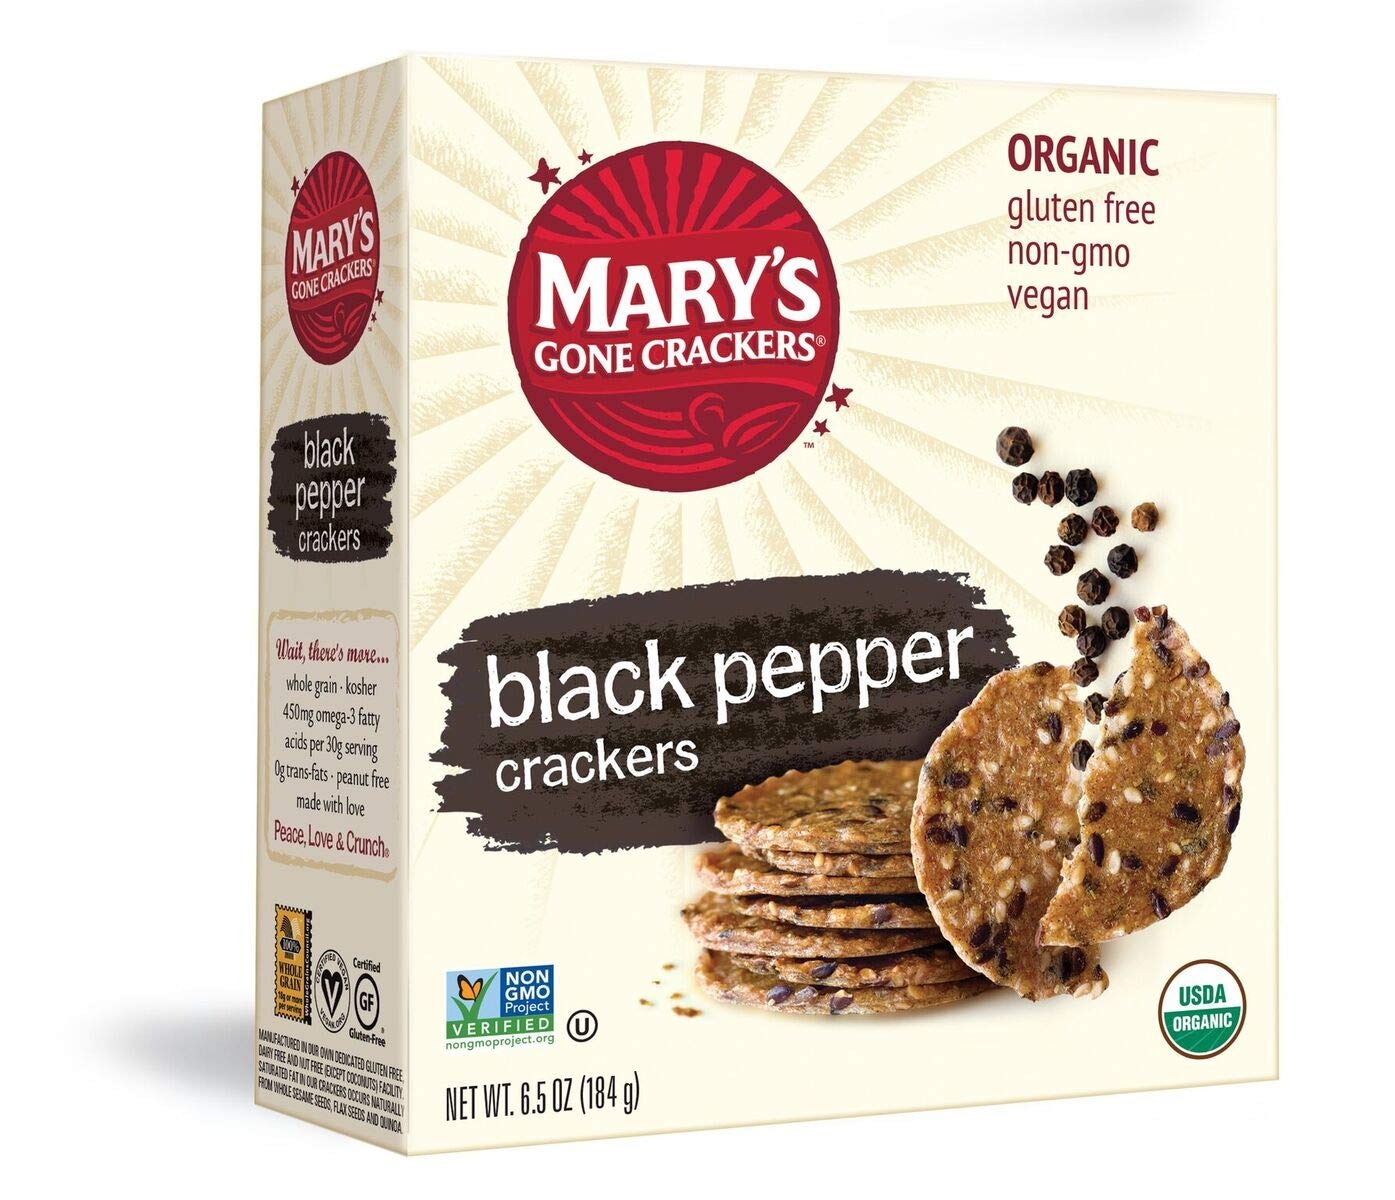
Item Name: Mary's Gone Crackers, Black Pepper, 6.5 Ounce (Pack of 12)
Bullet Point 1: Case of 12, 6.5-ounce boxes of crackers (total of 78 ounces)
Bullet Point 2: Certified Organic + Gluten Free. No added sugar, oils or fat.
Bullet Point 3: Whole ingredients. Plant based protein.
Bullet Point 4: Manufactured in our own certified organic and gluten free bakery.
Bullet Point 5: 450mg omega-3 fatty acids per serving, 100% Whole Grain - 18g or more per serving.
Value: 78.0
Unit: ounce

Price: 4.56